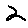
Label: 2